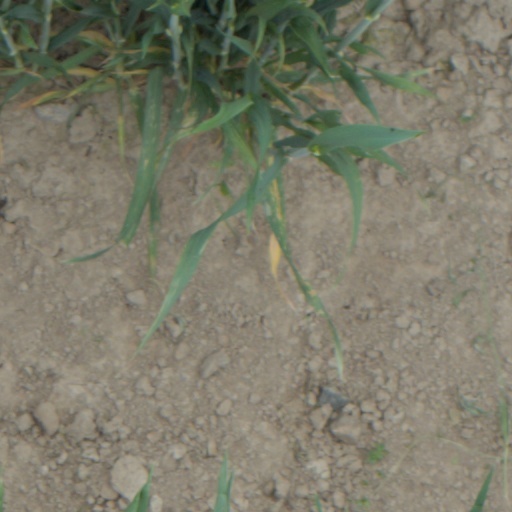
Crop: wheat